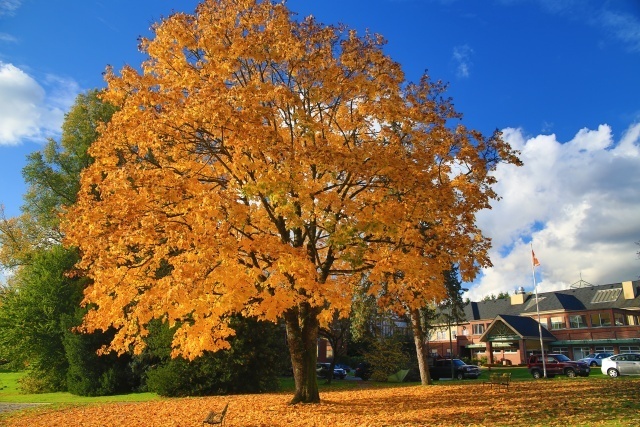
Label: not_food